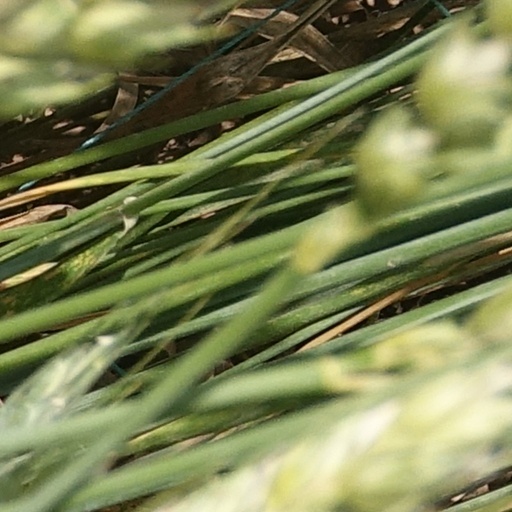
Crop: wheat